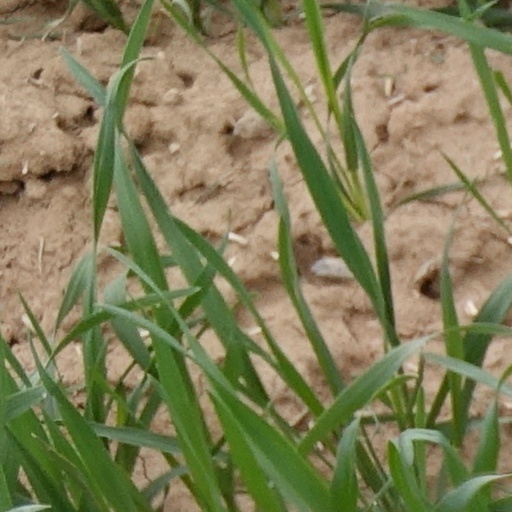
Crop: wheat